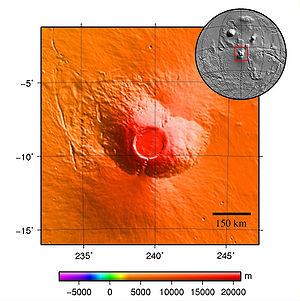
Arsia Mons est un volcan bouclier situé sur la planète Mars par 8,4° S et 238,9° E dans le quadrangle de Phoenicis Lacus. Large de 460 km, il possède une caldeira unique de 110 km de diamètre, la plus vaste de toute la planète, surplombant de 9 à 11 km les terrains environnants du renflement de Tharsis et culminant à une altitude de 17 761 m par rapport au niveau de référence martien. La pression atmosphérique a été mesurée à son sommet à 107 Pa. Ses flancs présentent une inclinaison moyenne de 5°, tandis que la pente des lobes latéraux est comprise entre 1° et 4°. Arsia Mons est le second volcan le plus volumineux de Mars, après Olympus Mons.
La géologie de Mars, parfois appelée aréologie, recouvre l'étude scientifique de Mars, de ses propriétés physiques, de ses reliefs, de sa composition, de son histoire et de tous les phénomènes qui l'ont affectée ou l'affectent encore.
Le volcanisme de la planète Mars serait apparu il y a près de quatre milliards d'années, à la fin du Noachien après le grand bombardement tardif. Il aurait connu son intensité maximale à l'Hespérien — entre 3,7 et 3,2 Ga selon l'échelle de Hartmann & Neukum — puis se serait progressivement affaibli tout au long de l'Amazonien. Il a produit d'énormes volcans boucliers qui sont les plus grands édifices volcaniques connus du système solaire : le plus large d'entre eux, Alba Mons, a un diamètre d'environ 1 600 km à la base, tandis que le plus gros est Olympus Mons, sur la marge occidentale du renflement de Tharsis, qui atteint 22,5 km de haut de la base au sommet.